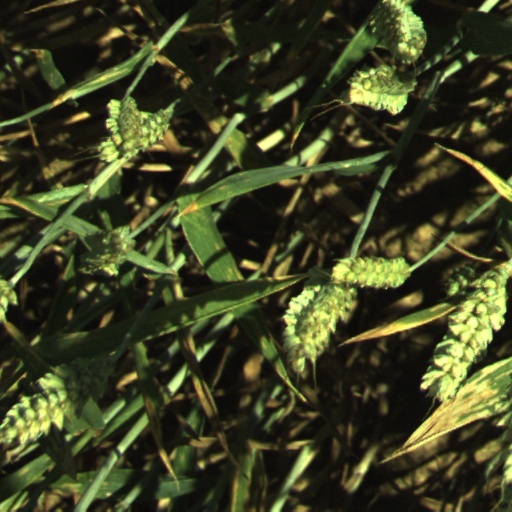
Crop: wheat